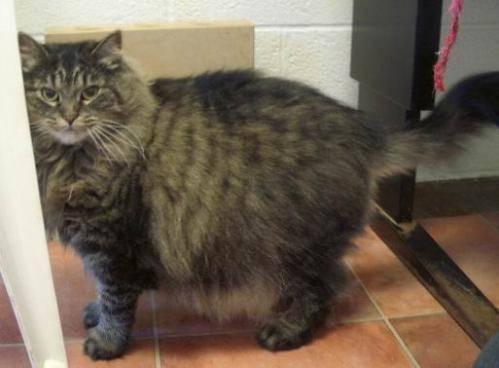
cat